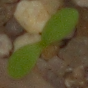
Label: scentless_mayweed